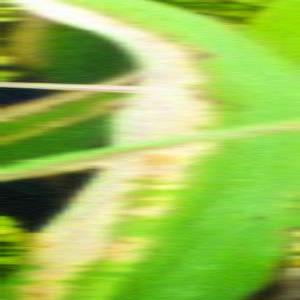
Disease: Bacterialblight